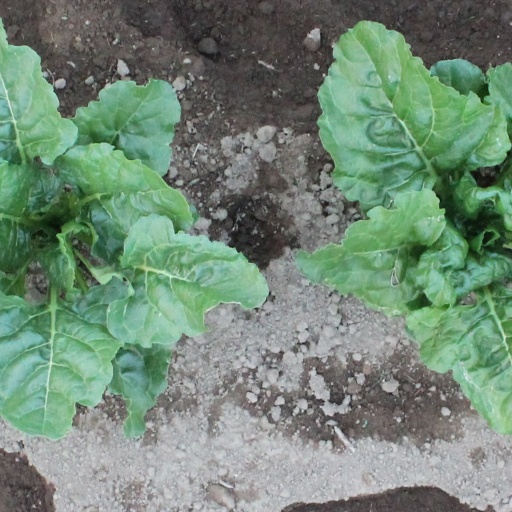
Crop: sugar beet